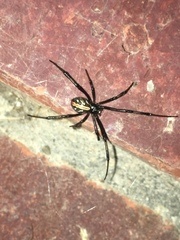
Species: Lactrodectus_hesperus